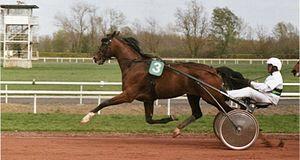
Ilster d'Espiens, cheval de course, né en 1996.